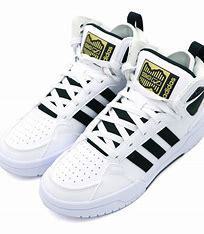
Brand: adidas
Model: 100